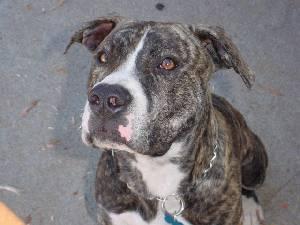
Breed: american pit bull terrier